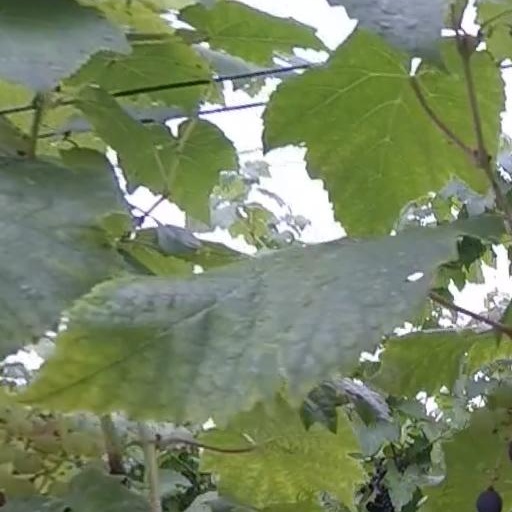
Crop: grape